I'll Be Around (The Spinners song)

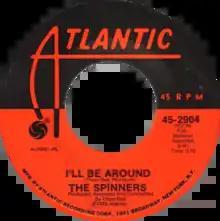
Side B of the US single

"I'll Be Around" is a song recorded by the American R&B vocal group The Spinners (known as "Detroit Spinners" in the UK). It was co-written by Thom Bell and Phil Hurtt and produced by Bell.